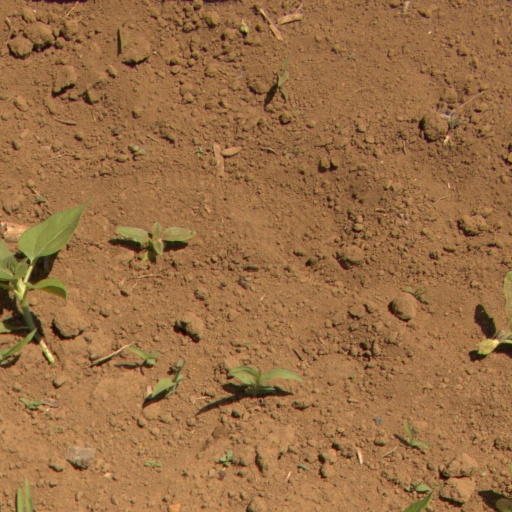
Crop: Jerusalem artichoke